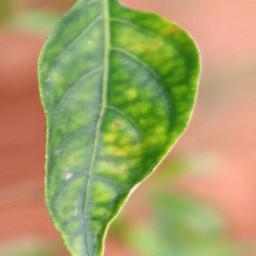
Label: nutritional